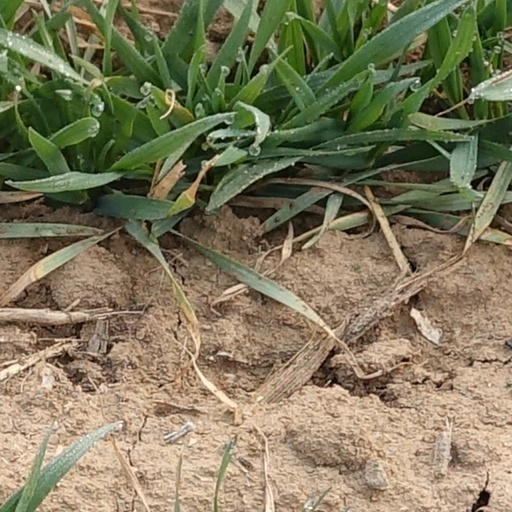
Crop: wheat